Aston Lower Grounds

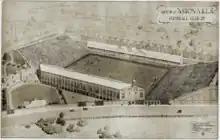
Proposed extension to Villa Park published in 1914, using an image with the Lower Ground's Great Hall and bowling green visible on the left-hand edge

The Lower Grounds were originally the kitchen, private gardens, and fish-ponds belonging to Aston Hall. The Grounds, under the name of Aston Park, were opened to the public by Queen Victoria on 16 June 1858, marking her first visit to Birmingham.